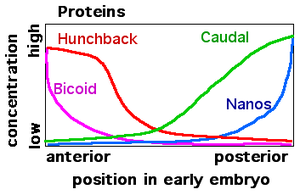
Les gènes de segmentation sont des gènes zygotiques intervenant dans l'expression du programme génétique du développement embryonnaire des organismes invertébrés et vertébrés.